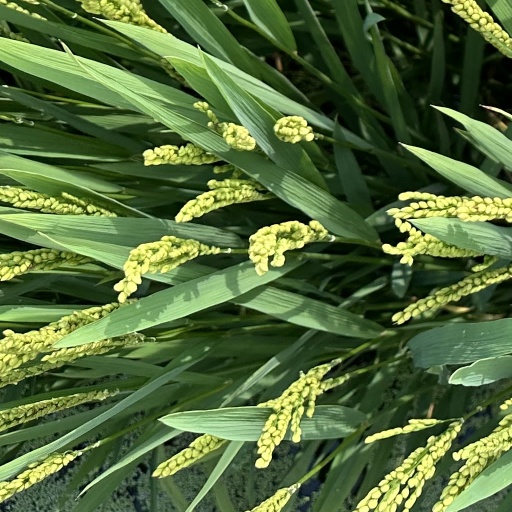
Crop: rice